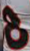
Number: 8